Ryan Leaf

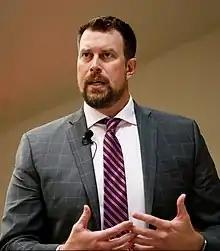
Leaf in 2018

Ryan David Leaf (born May 15, 1976) is an American former professional football player who was a quarterback for four seasons in the National Football League (NFL). He played for the San Diego Chargers and the Dallas Cowboys between 1998 and 2001, and also played for the Tampa Bay Buccaneers and the Seattle Seahawks.